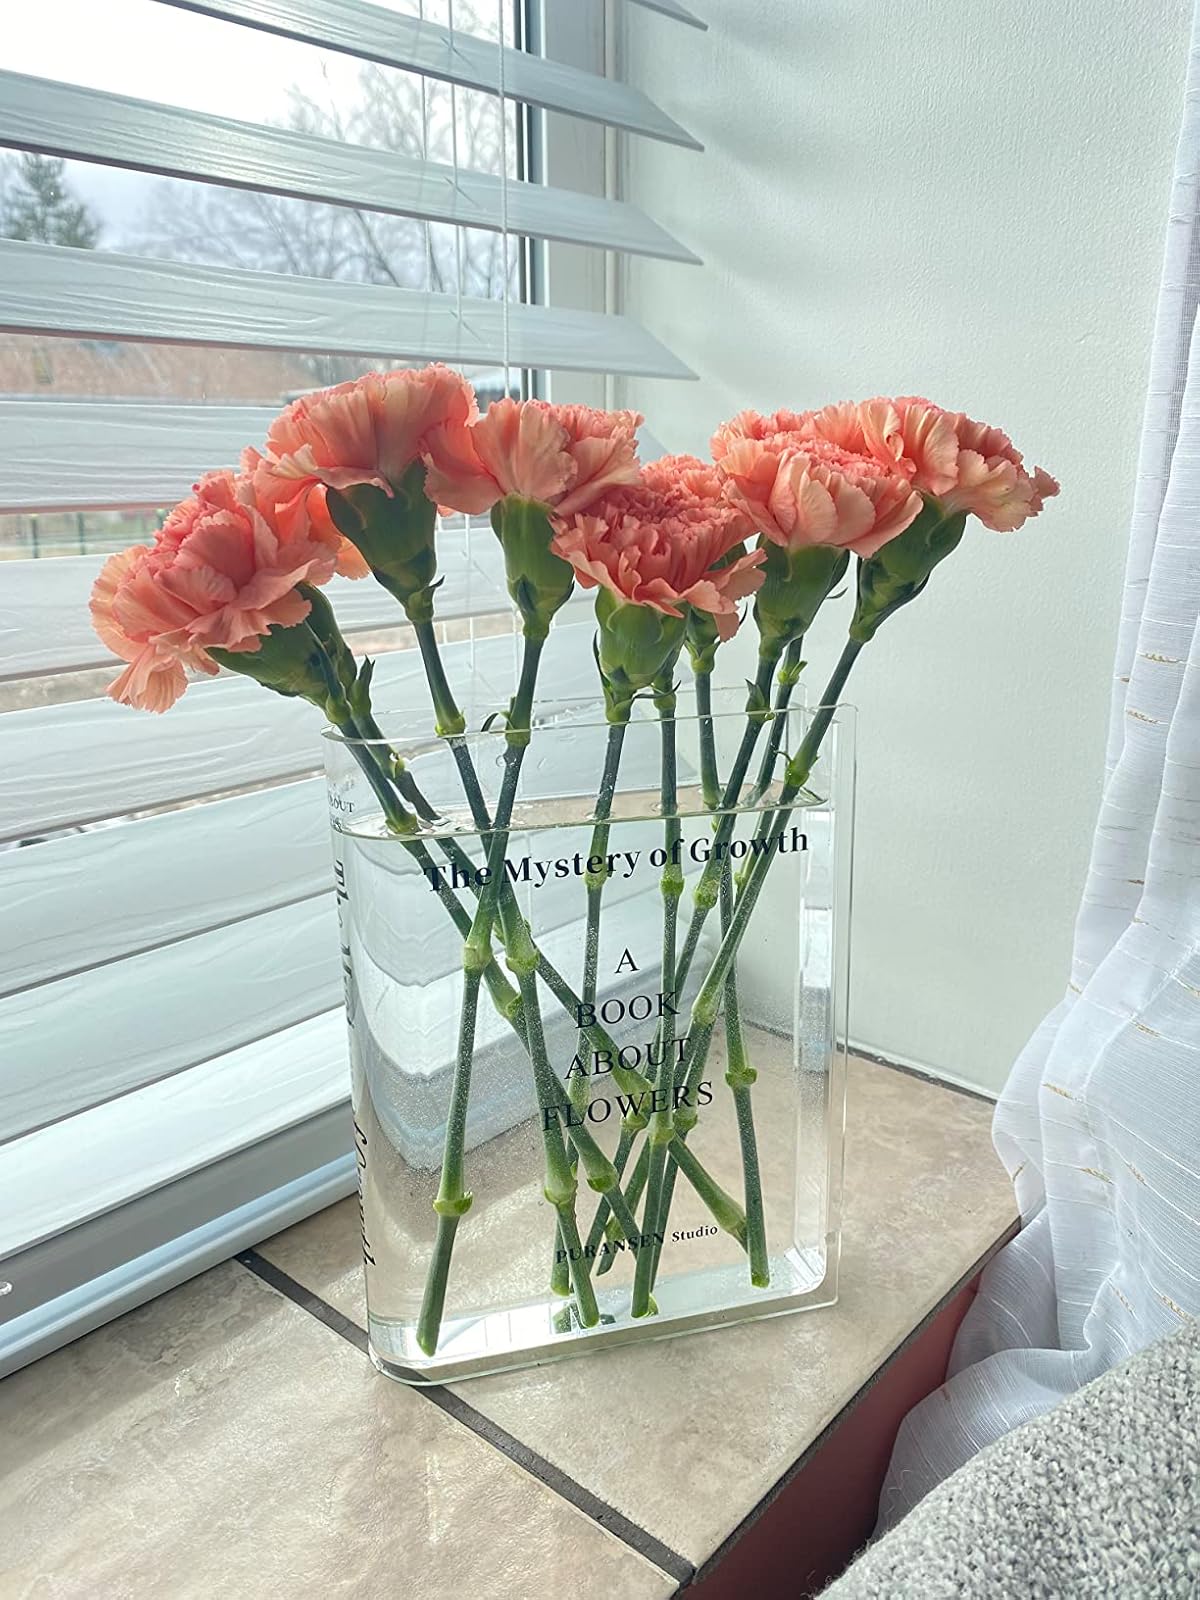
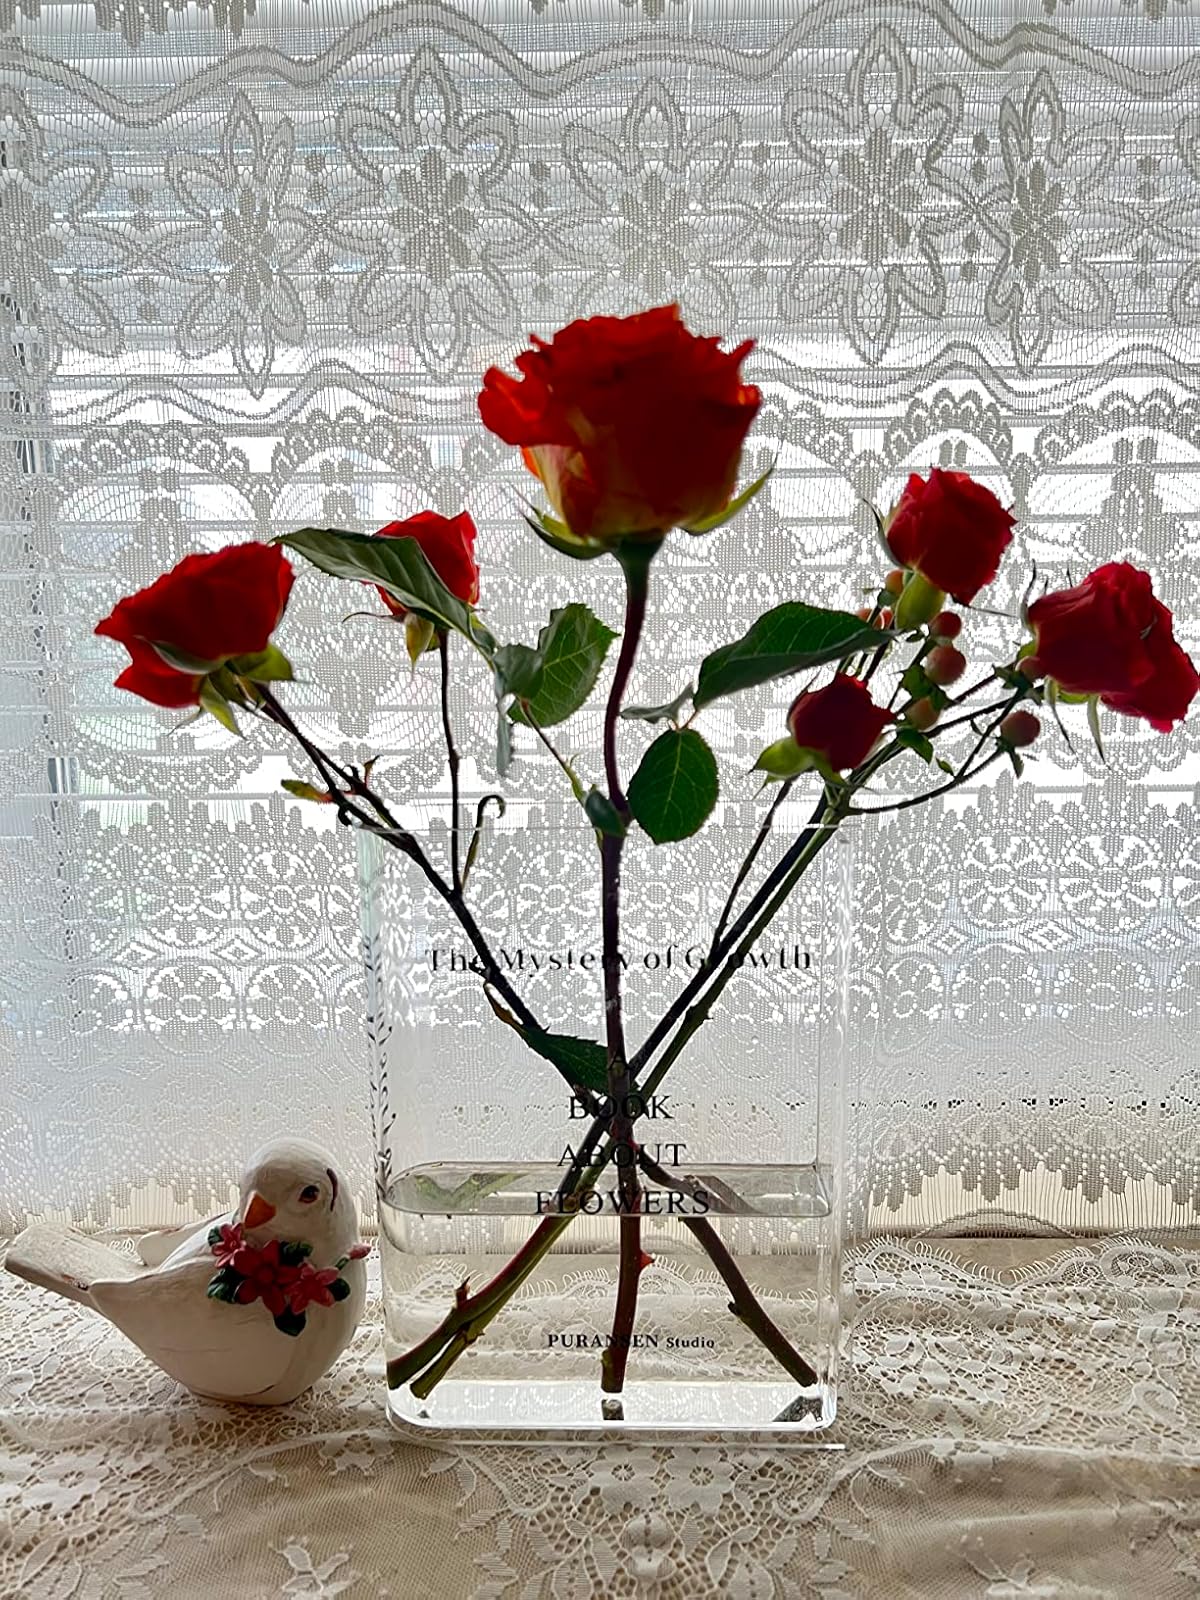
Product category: vase
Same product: yes